Holmes Chapel railway station

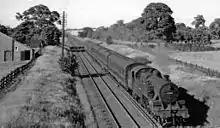
Up local train approaching the station in 1951

The station has a ticket office on the southbound platform, which is staffed six days a week on a part-time basis (Monday - Friday 06:35 - 13:05, Saturday 07:35 - 13:55); outside of these hours, tickets must be bought in advance, on-line or on the train. Train running information is offered via digital displays, timetable posters and a customer help point on platform 1.